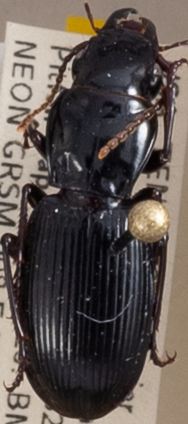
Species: Pterostichus acutipes acutipes
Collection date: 2023-08-15
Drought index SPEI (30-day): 1.282
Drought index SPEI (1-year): -0.156
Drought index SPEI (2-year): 0.594